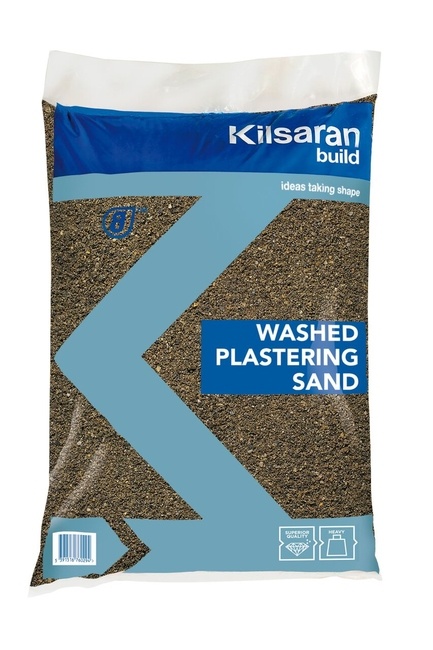
Plastering Sand 25kg Bag
This Kilsaran washed plastering sand is a general purpose washed sand. For a heavier aggregate finish. Perfect for rendering. Available in Lodge's Homevalue, Athboy.
Brand: Tim Lodge
Category: Hardware > Building Consumables > Masonry Consumables > Cement, Mortar & Concrete Mixes